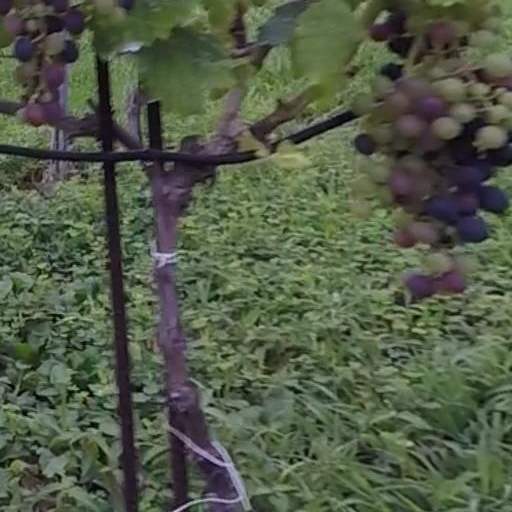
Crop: grape